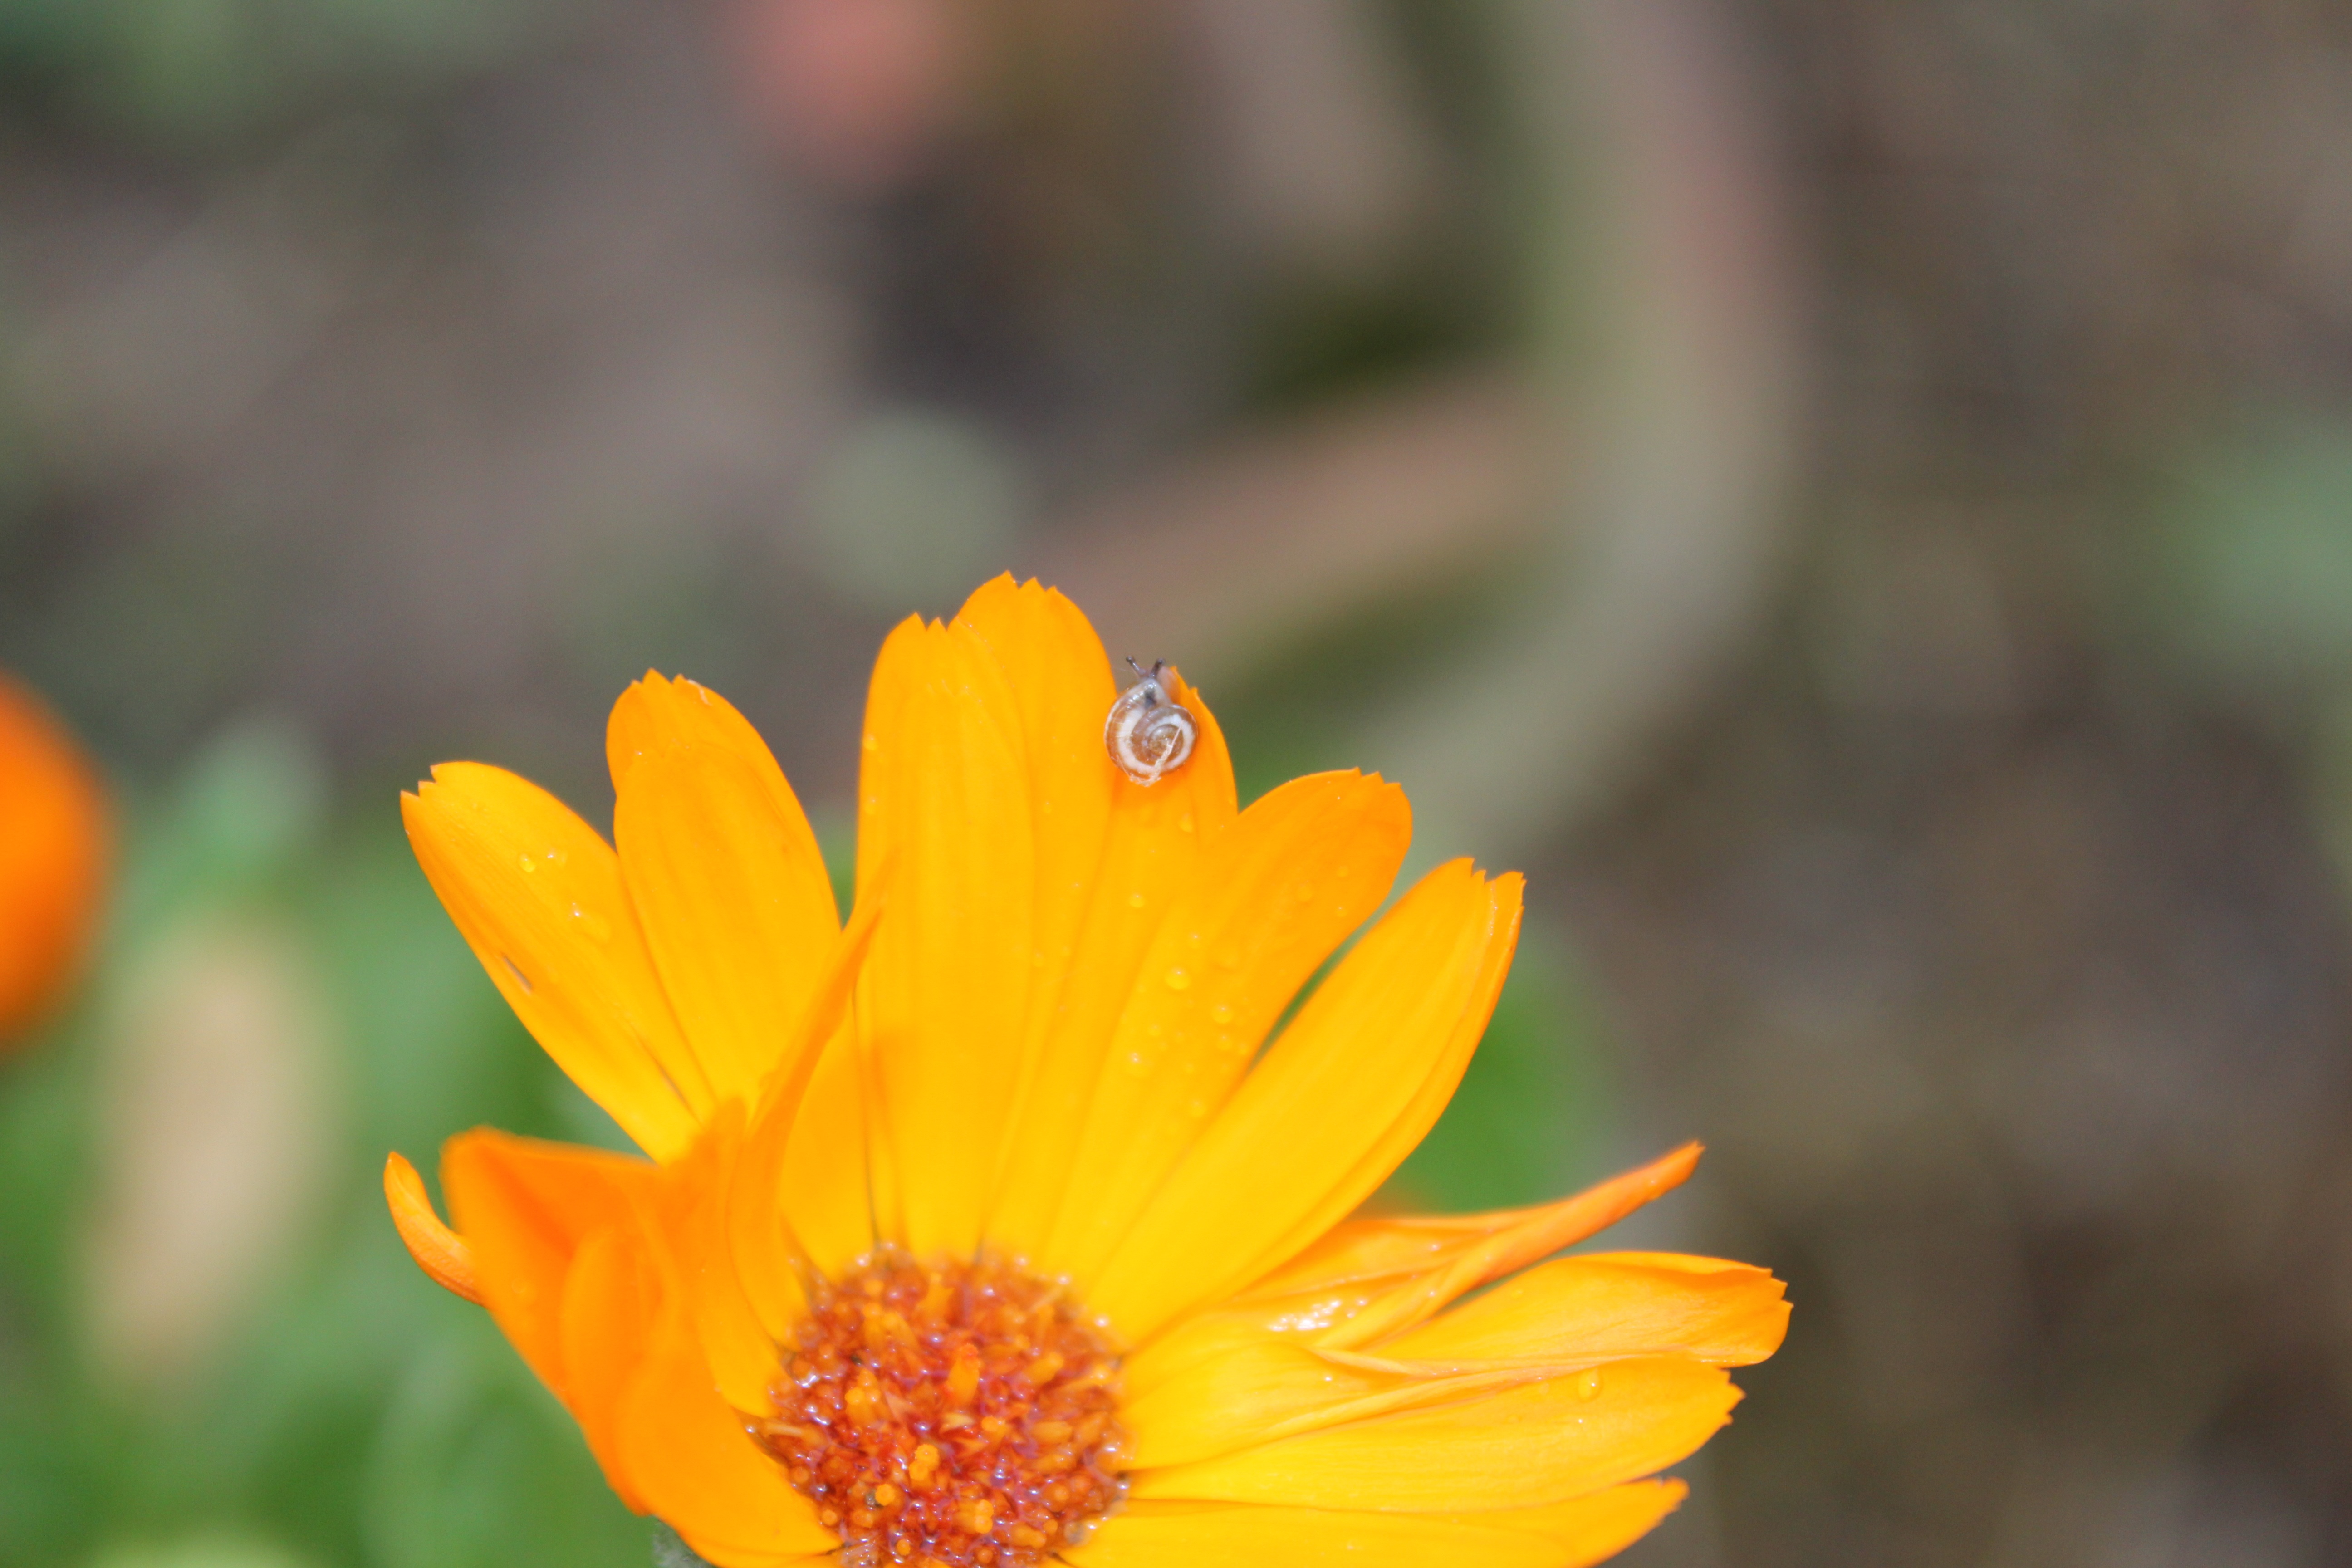
landscape, nature, plant, photography, air, flower, petal, orange, pollen, herb, botany, yellow, flora, wildflower, close up, focus, nectar, macro photography, flowering plant, daisy family, calendula, leech, plant stem, land plant